Bombing of Dresden

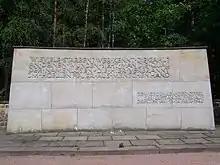
A memorial at Heidefriedhof cemetery in Dresden. It reads: "" ("How many died? Who knows the count? In your wounds one sees the agony of the nameless, who in here were conflagrated, in the hellfire made by hands of man.")

The destruction of the city provoked unease in intellectual circles in Britain. According to Max Hastings, by February 1945, attacks upon German cities had become largely irrelevant to the outcome of the war and the name of Dresden resonated with cultured people all over Europe—"the home of so much charm and beauty, a refuge for Trollope's heroines, a landmark of the Grand Tour." He writes that the bombing was the first time the public in Allied countries seriously questioned the military actions used to defeat the Germans.